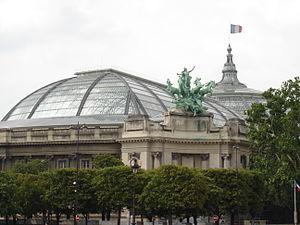
La Réunion des musées nationaux et du Grand Palais des Champs-Élysées, appelée Réunion des musées nationaux - Grand Palais, est un établissement public à caractère industriel et commercial. Il est issu de la fusion de la Réunion des musées nationaux et du Grand Palais.